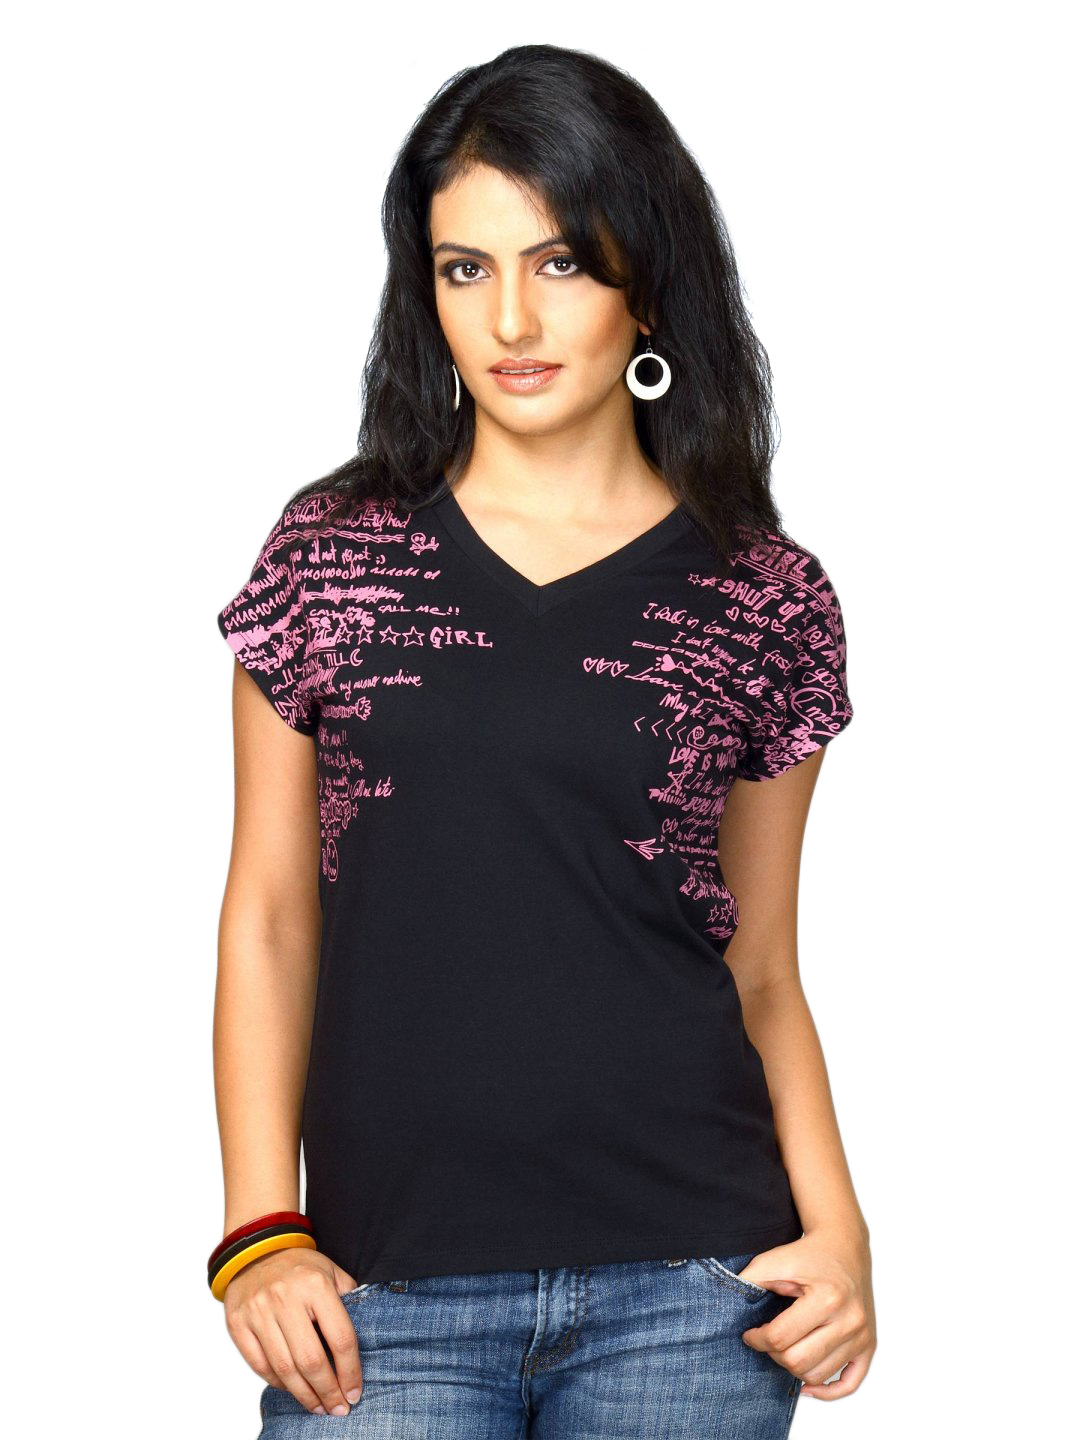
UCB Women Short Sleeve Black Top
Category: Apparel / Topwear / Tops
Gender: Women
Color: Black
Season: Summer 2011
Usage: Casual